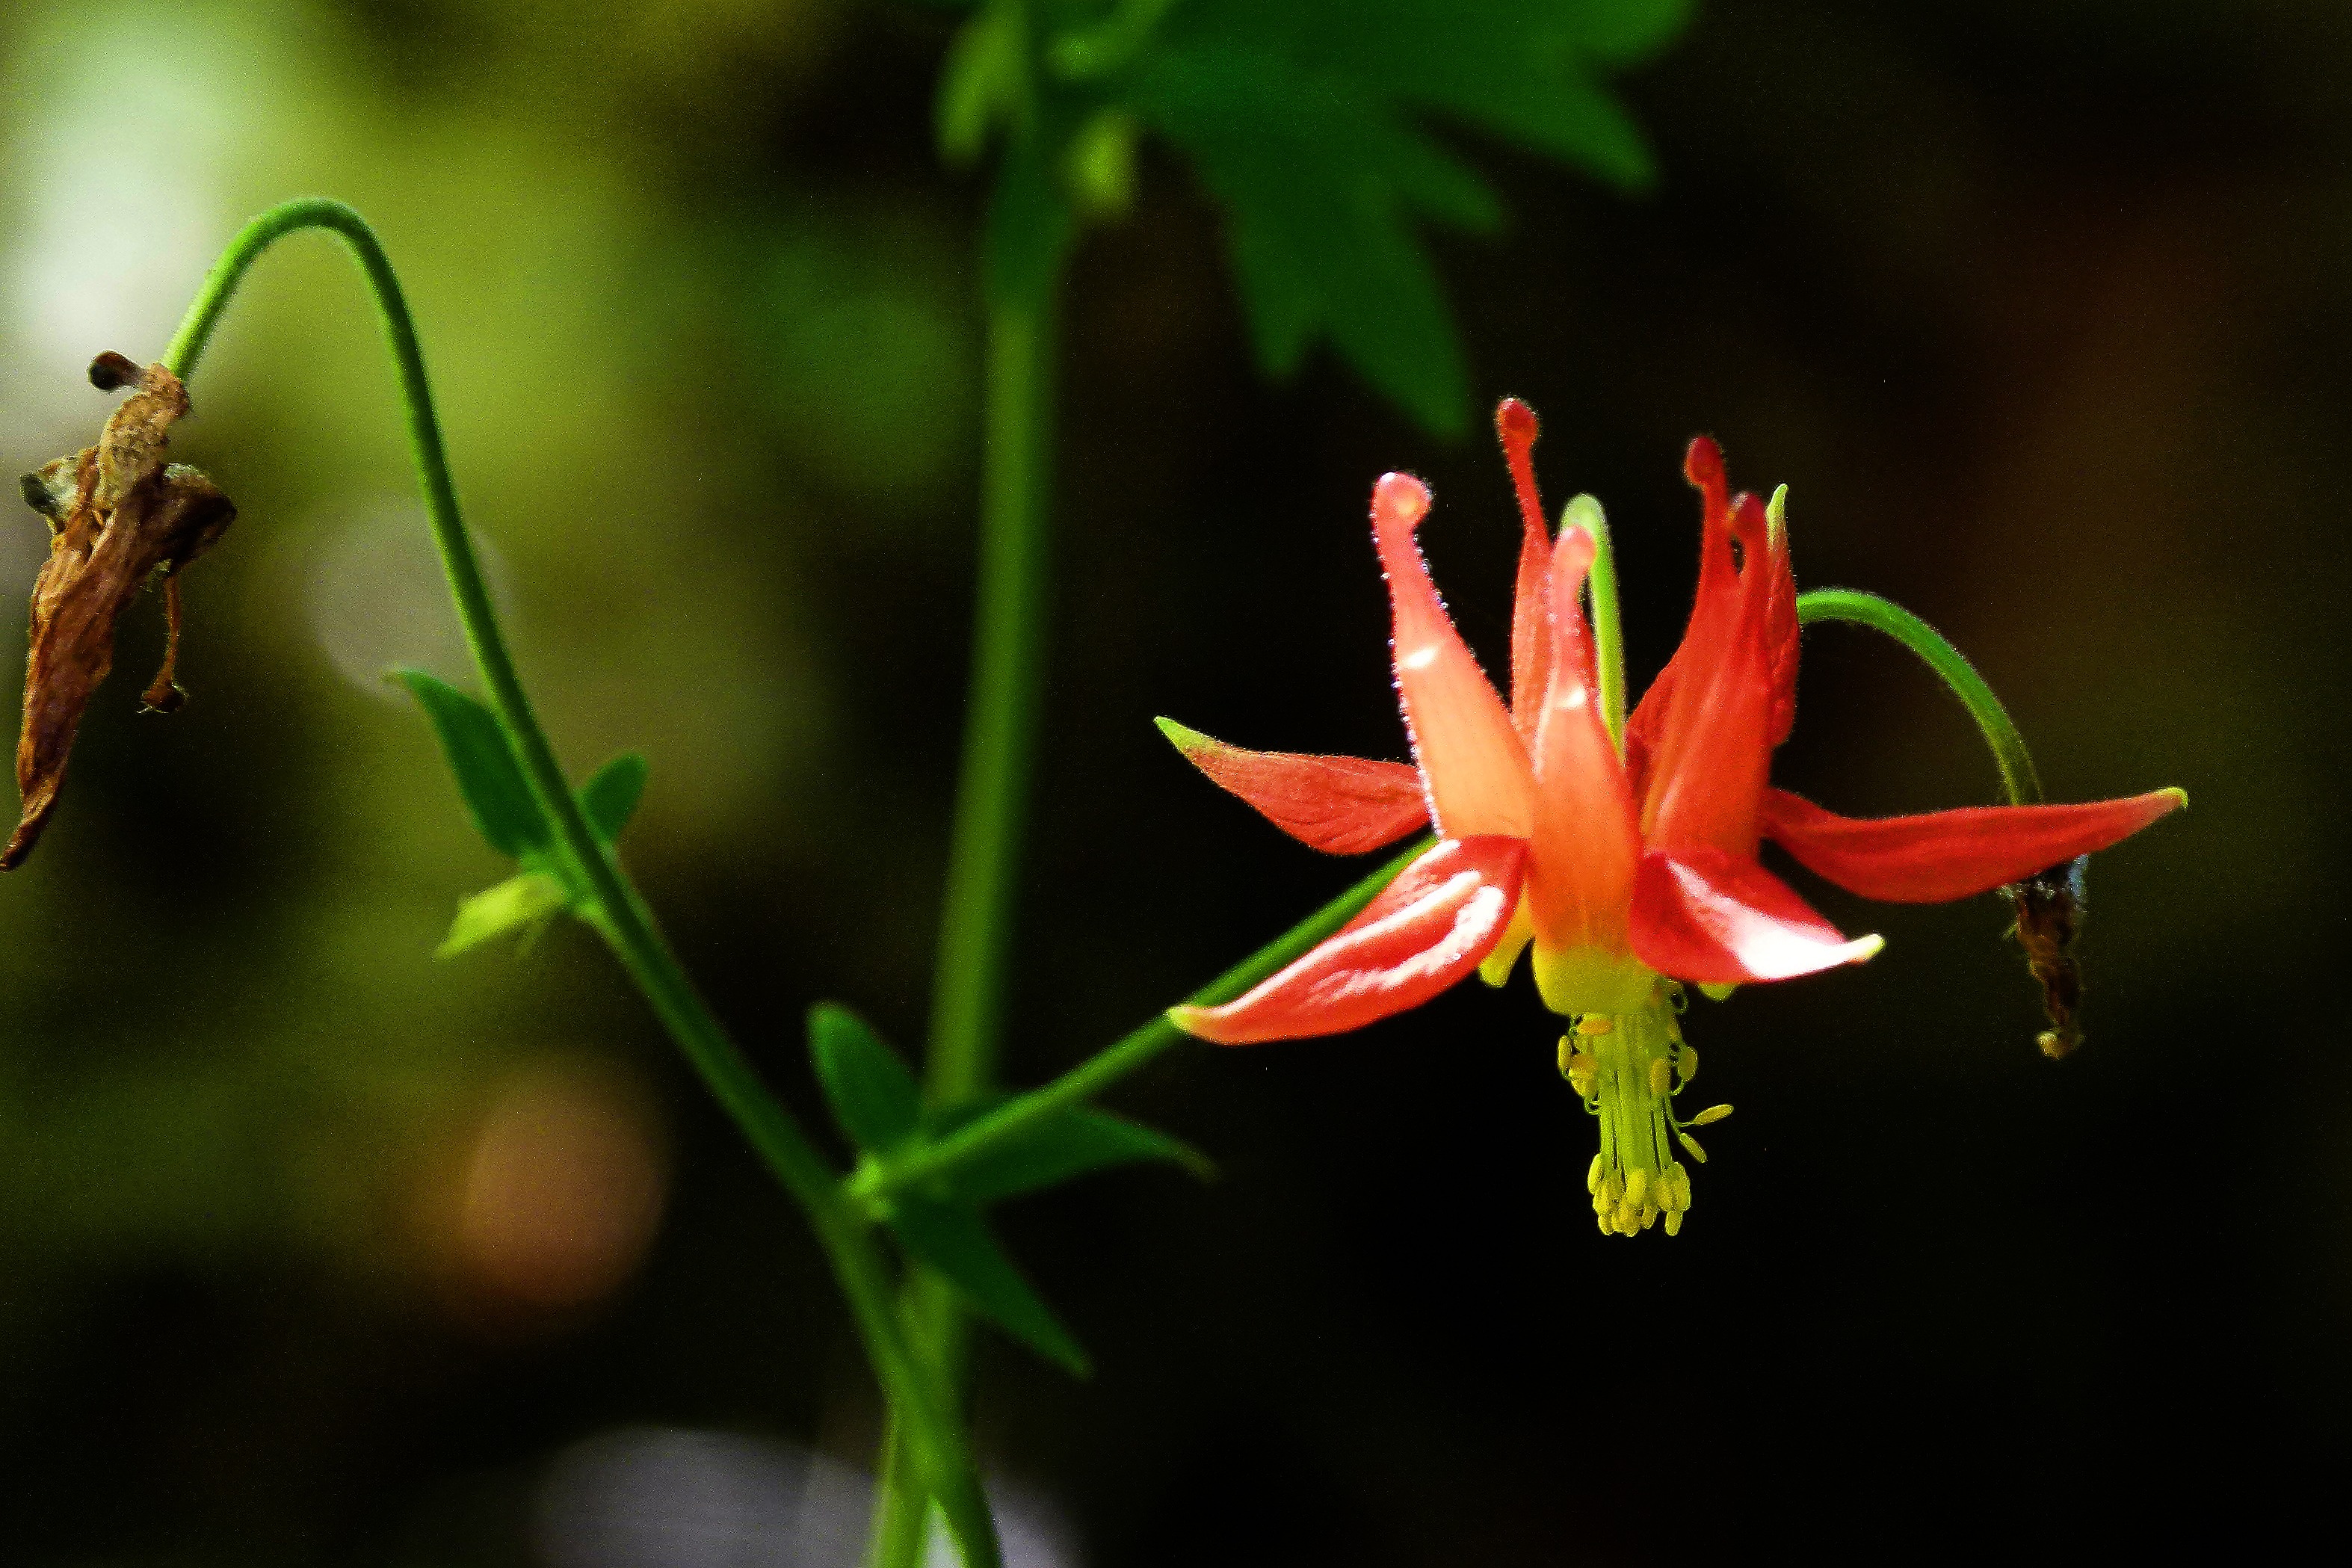
nature, plant, photography, leaf, flower, petal, green, botany, flora, wildflower, close up, wild plant, columbine, lily, macro photography, flowering plant, sitka columbine, plant stem, land plant, crimson columbine, western columbine, red columbine, aquilegia formosa